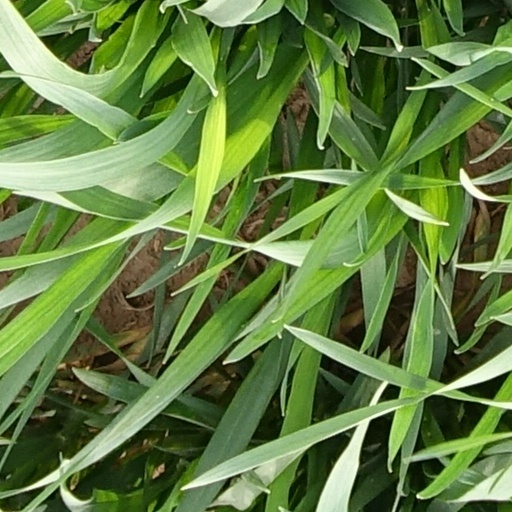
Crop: wheat